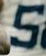
Number: 5